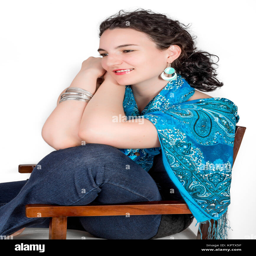
young model in her mid twenties wearing aqua colored earrings of middle eastern design and a blue shawl